List of mayors of Reading

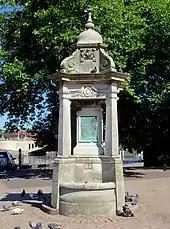
Memorial to Frank Atwells, who died in office in 1892

The Borough of Reading, in the English county of Berkshire, currently has a largely ceremonial mayor. The mayor is responsible for chairing full council meetings as well as representing the council at events, welcoming guests and visiting local organisations. However the role is an ancient one, being first recorded in the 14th century, and has many guises over the years. Former mayors include the following.